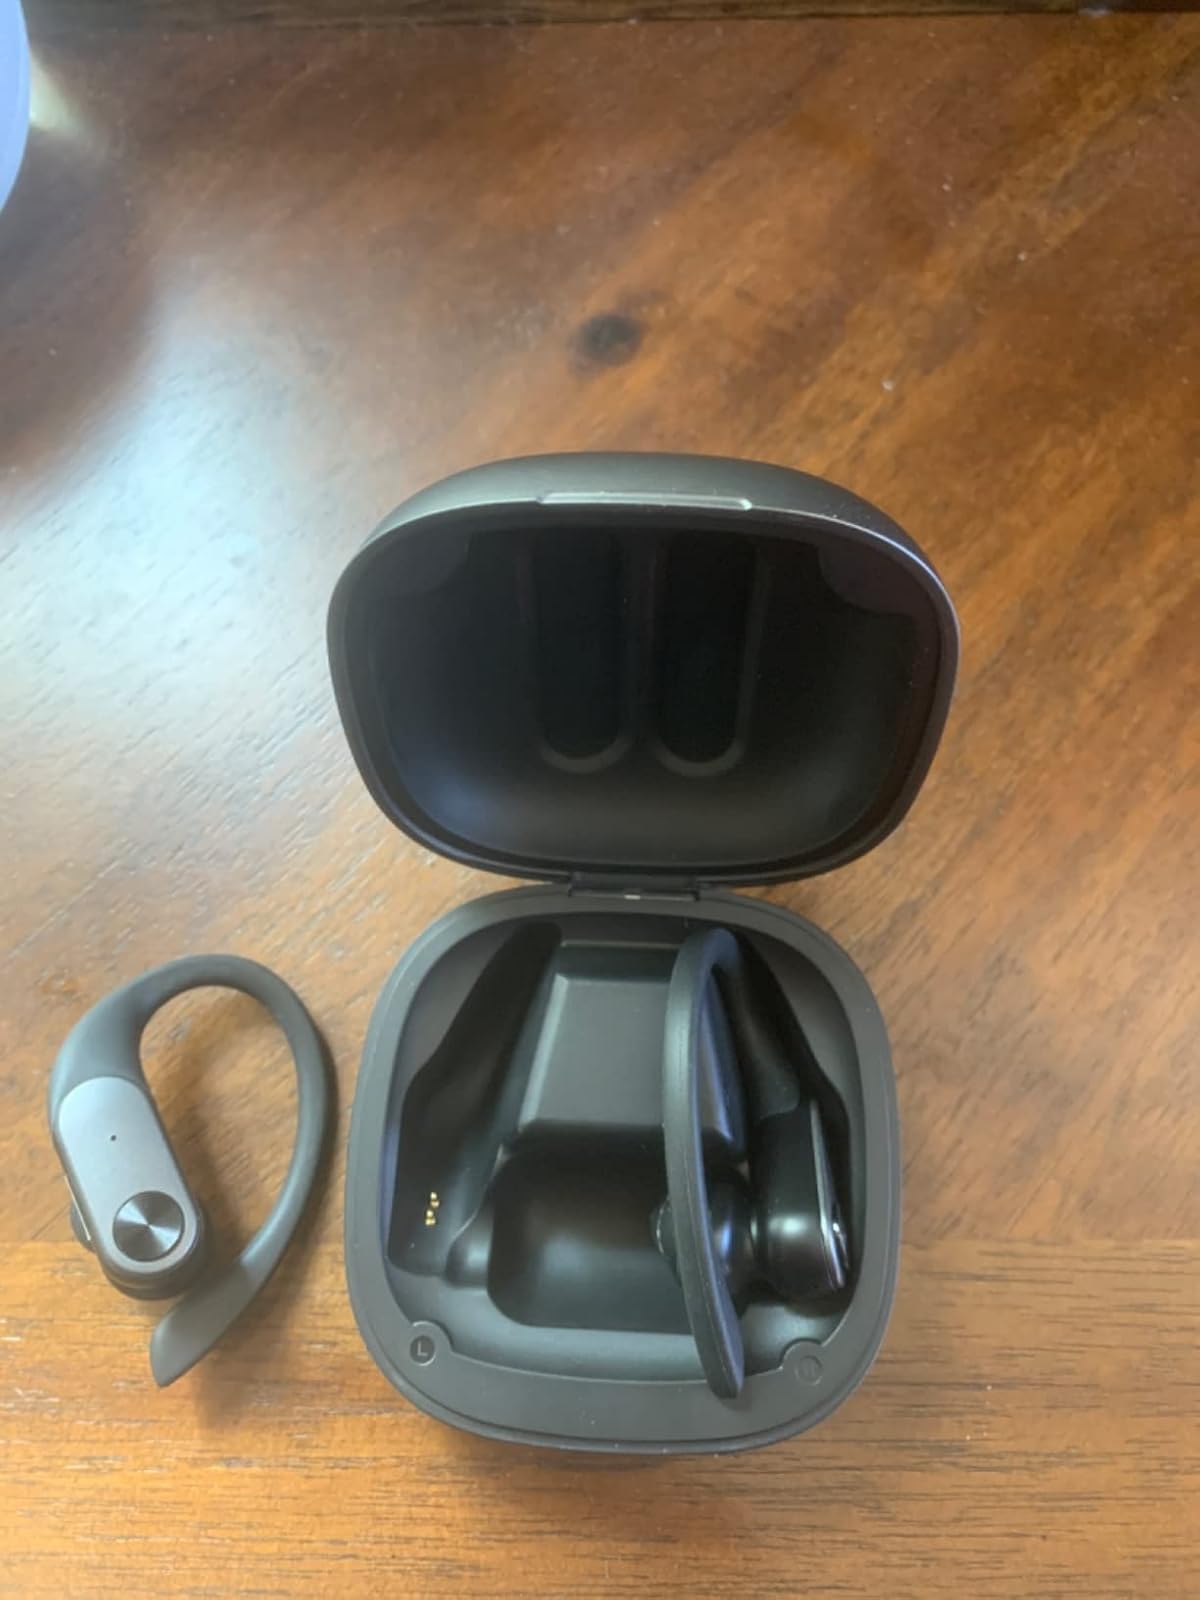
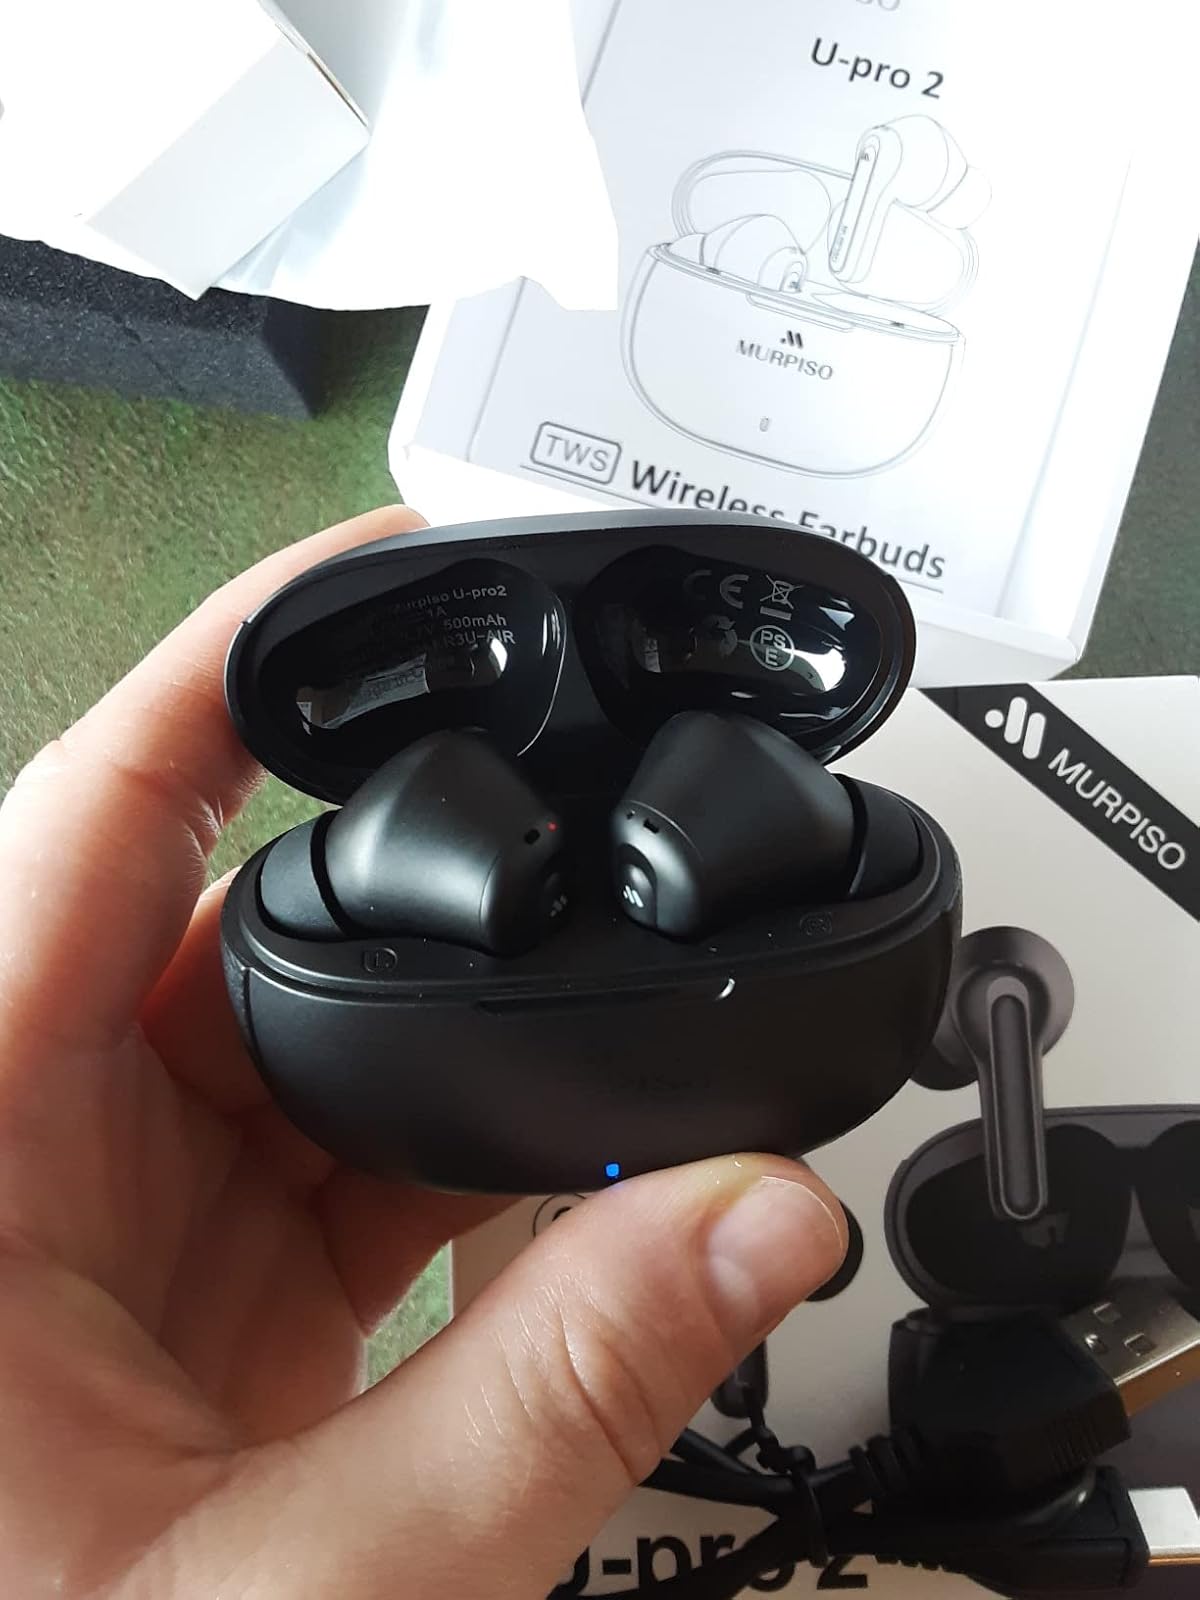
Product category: earbuds
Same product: no